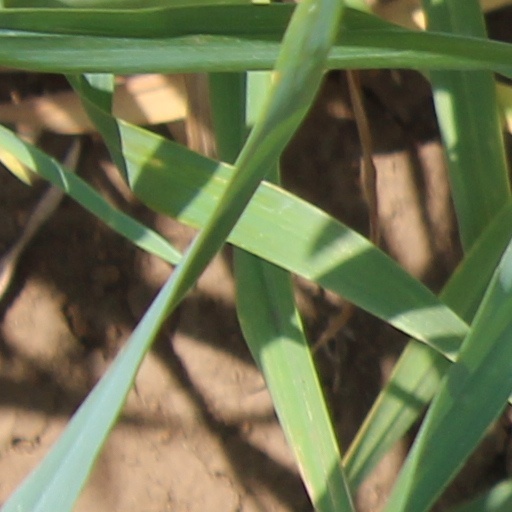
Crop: wheat